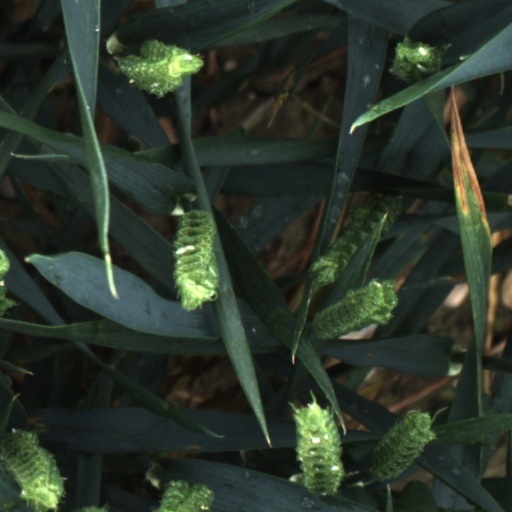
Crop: wheat